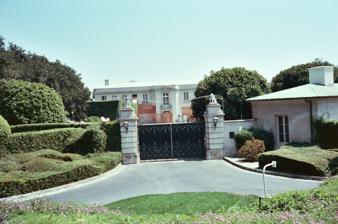
Building: Chartwell Mansion
Country: United States of America
Year built: 1933
Mansion in Los Angeles, California This article is about the house in the United States. For the house in England, see Chartwell . Chartwell Mansion 750 Bel Air Road in 1988, after it was bought by Jerry Perenchio from the family of Arnold Kirkeby . This gate has since been closed and the entry moved to 875 Nimes Road. General information Architectural style Châteauesque Address 750 Bel Air Road Town or city Los Angeles, CA Country United States Coordinates 34°05′13″N 118°26′32″W / 34.0870412°N 118.4421269°W / 34.0870412; -118.4421269 Completed 1933 Design and construction Architect(s) Sumner Spaulding The Chartwell Mansion is a Chateauesque mansion in Bel-Air , California. Built in 1933, it is best known for its role as the Clampett family home in the 1960s television sitcom The Beverly Hillbillies . It was the most expensive home for sale in the United States in 2018. History The house was designed by Sumner Spaulding in 1933 in the style of a French chateau. It was built for engineer and contractor Lynn Atkinson , who commissioned the property for his wife. She found it "pretentious", so the couple never lived there. The house, located on 10 acres (4 hectares), with gardens designed by Henri Samuel , later was owned by Arnold Kirkeby and then Jerry Perenchio . In 2019 the mansion was sold to Lachlan Murdoch for about $150 million, which was the highest sale price for any house in California history. See also List of largest houses in the Los Angeles metropolitan area List of largest houses in the United States References